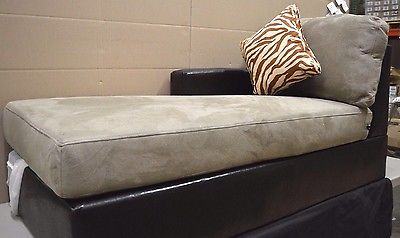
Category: sofa